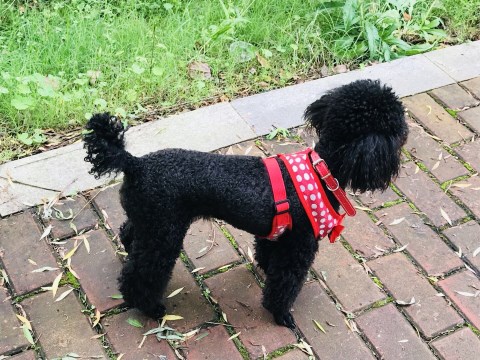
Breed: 7449-n000128-teddy